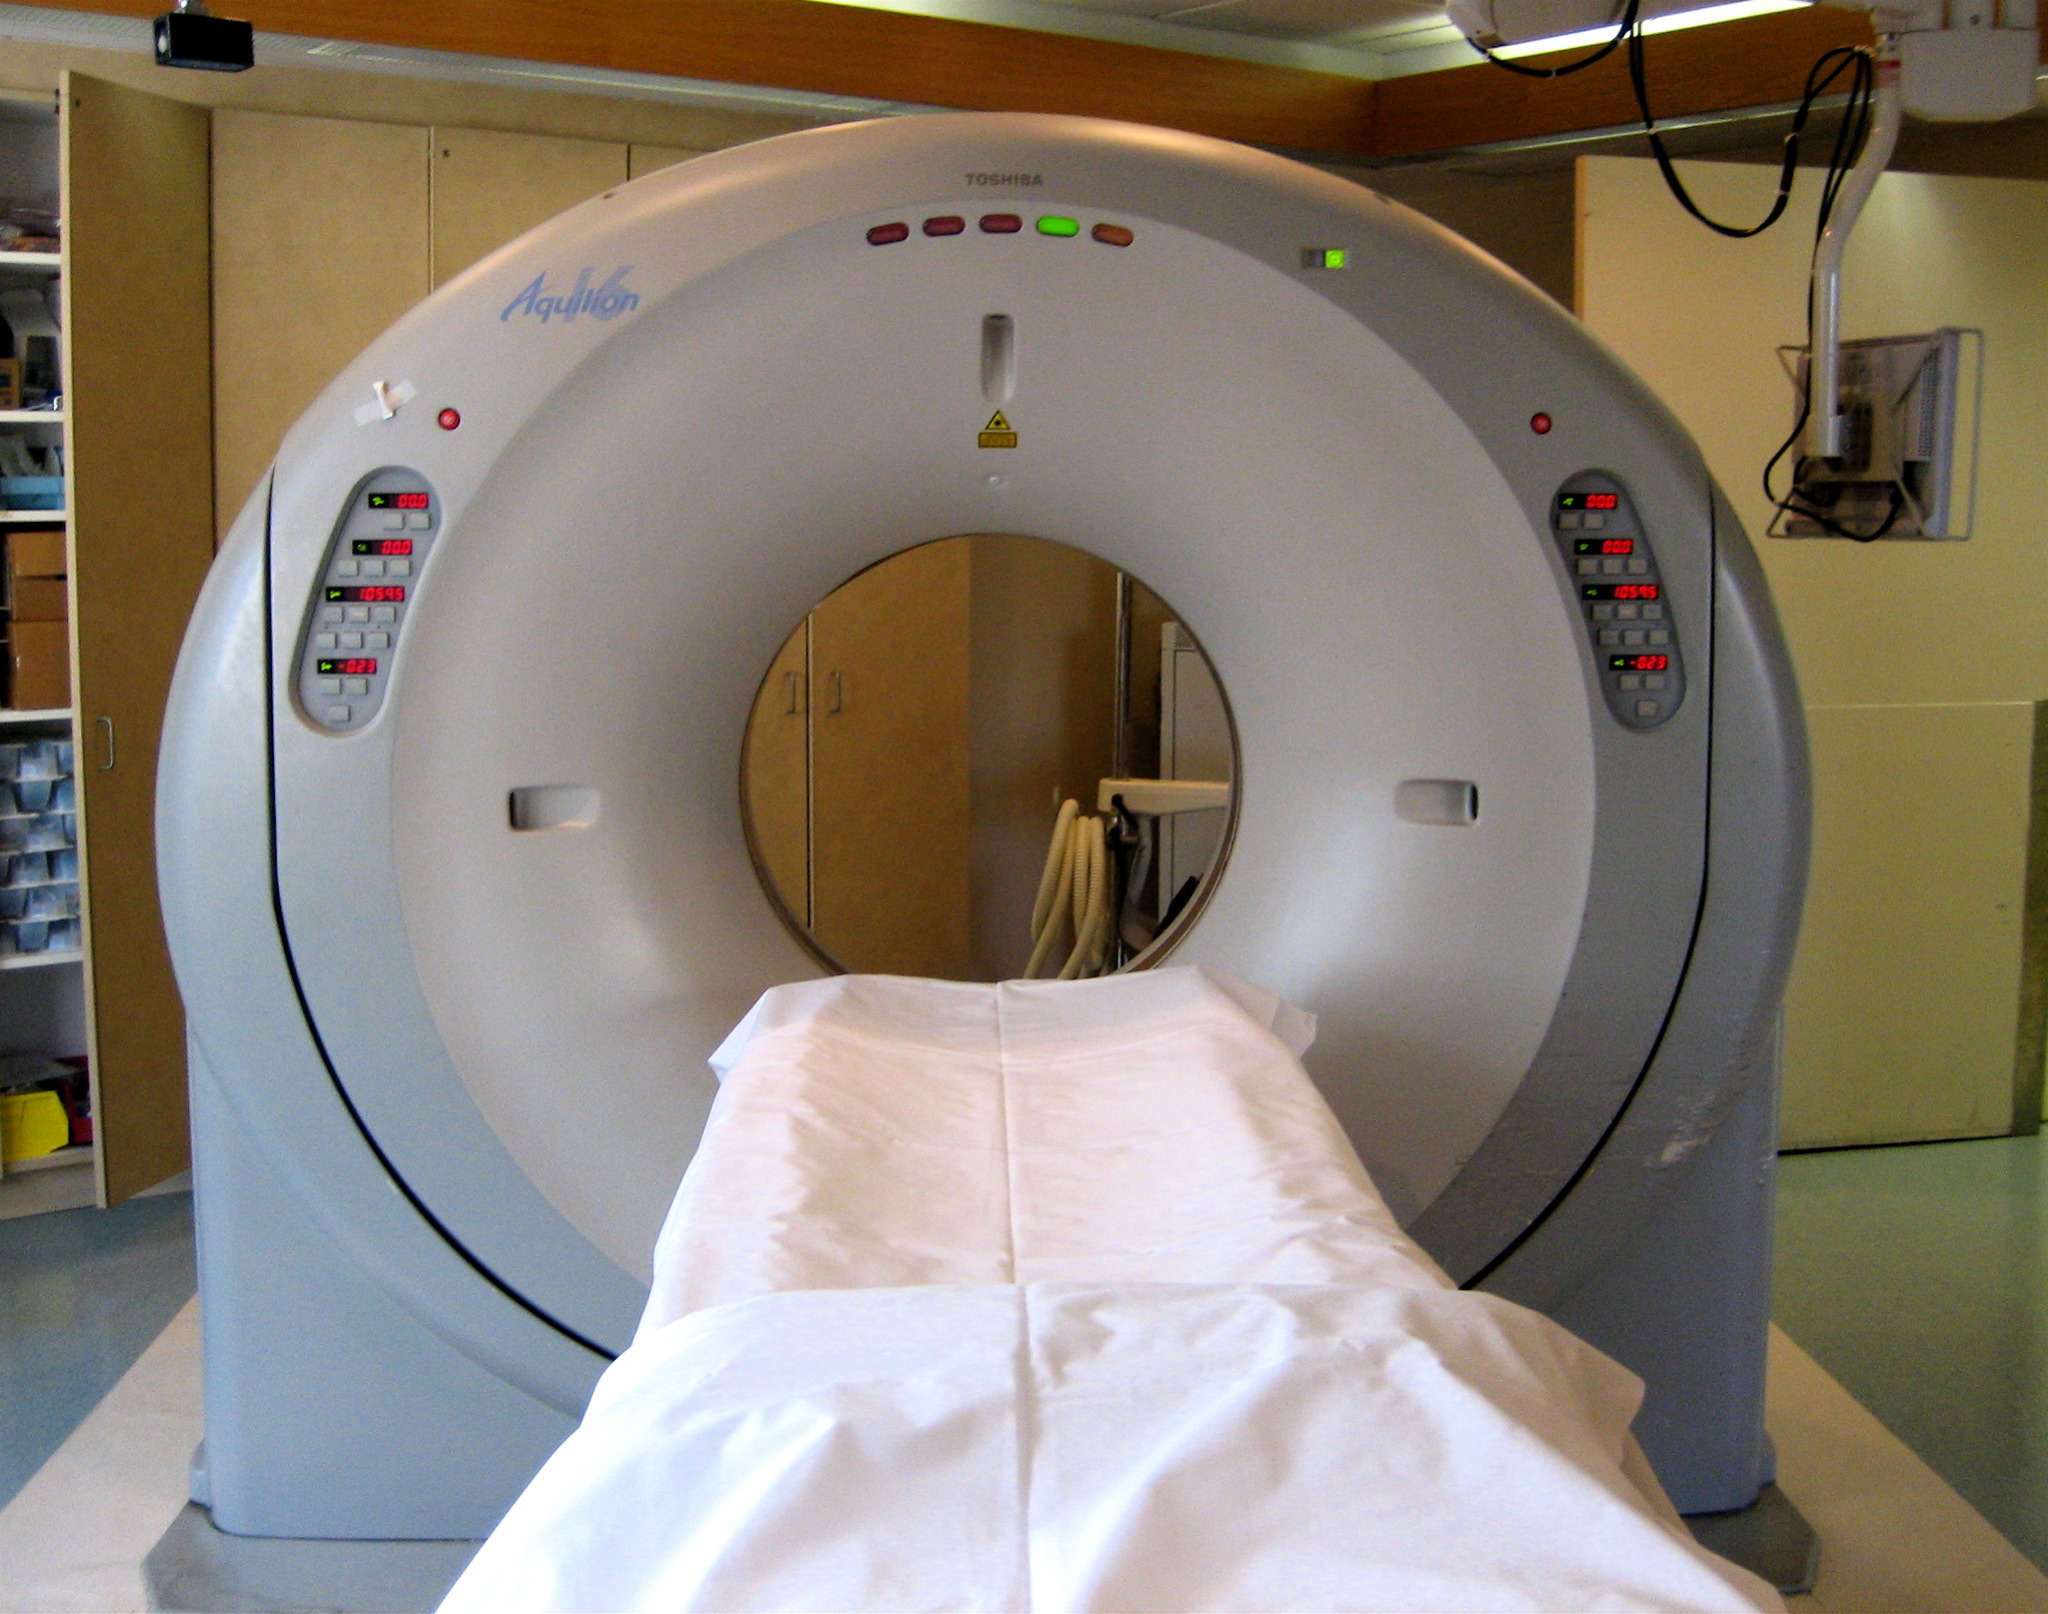
Toshiba Aquilion 16 Multidetector CAT scan machine.
Specialty: medical-devices
Image credit: liz west from Boxborough, MA